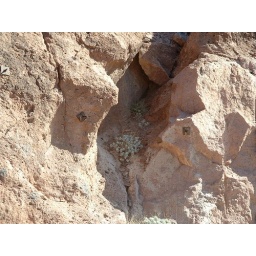
A little plant growing in the crevices of a rock wall.